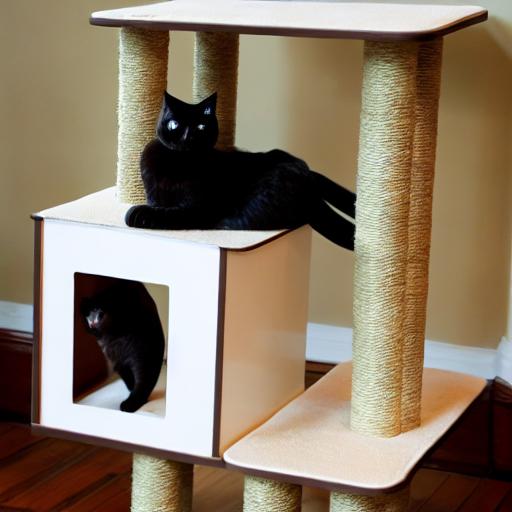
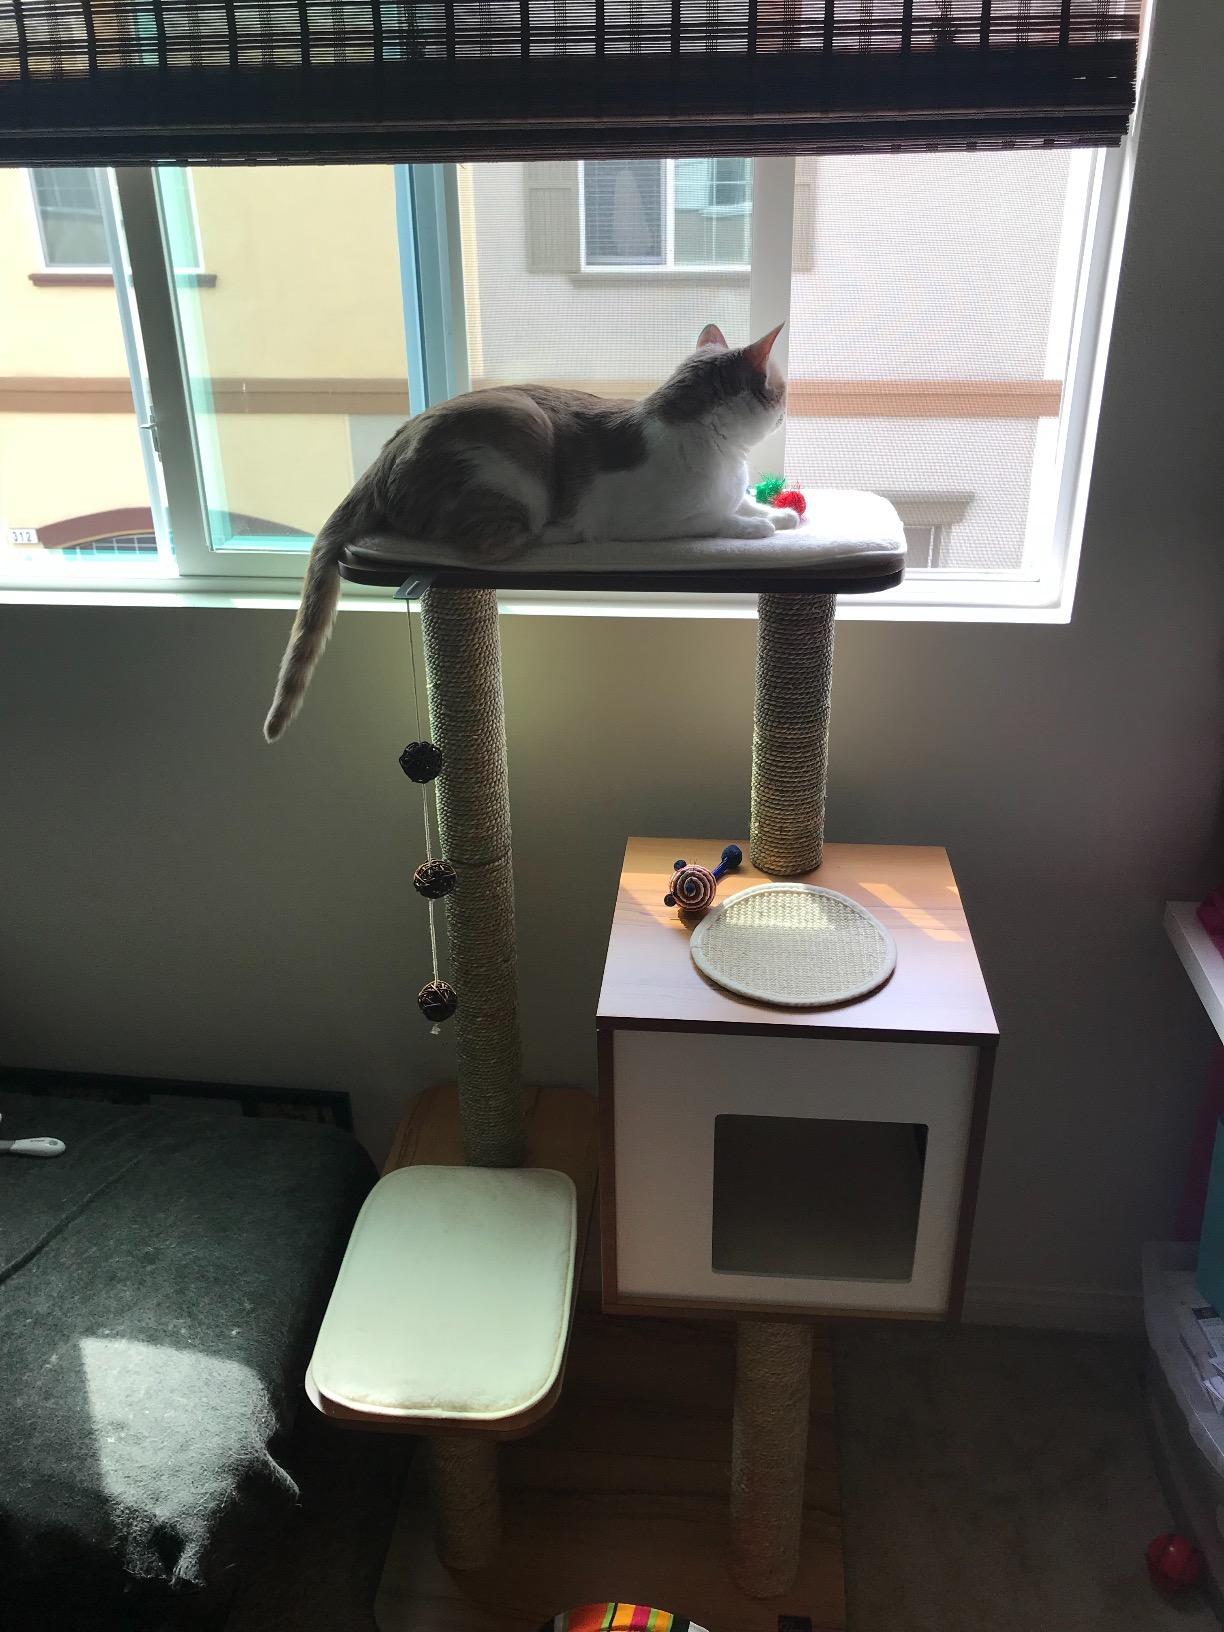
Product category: items_cat tree
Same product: no